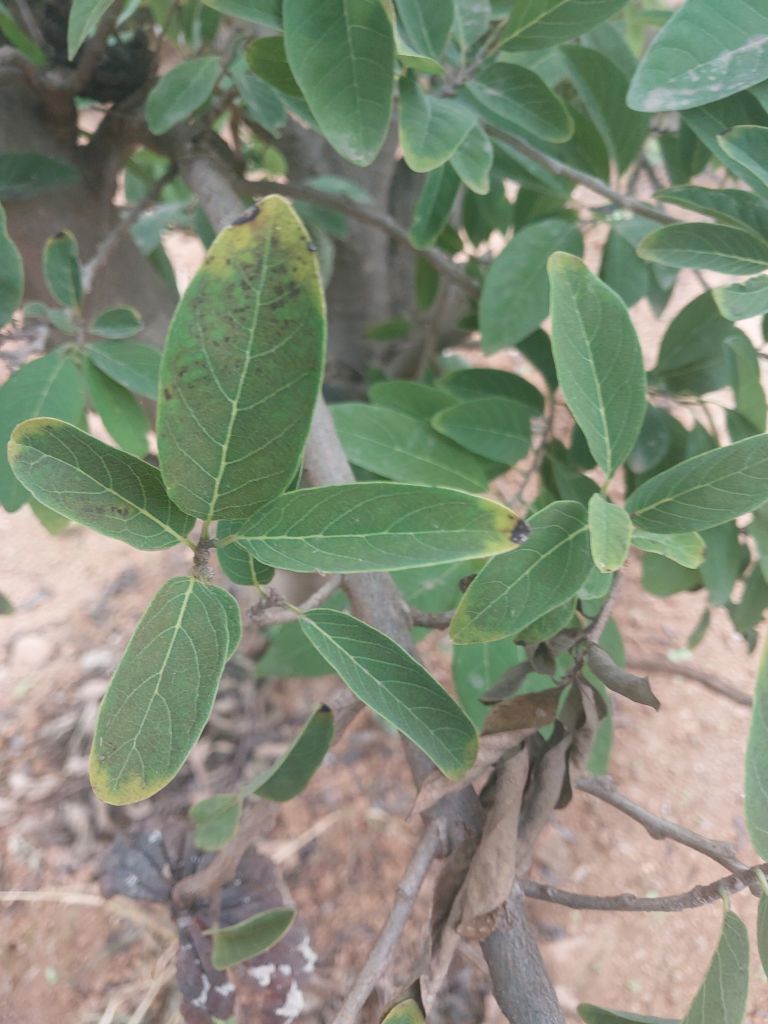
Disease label: Leaf spot on Leaves